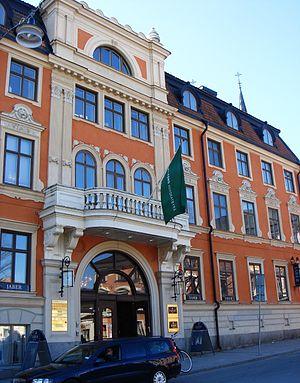
L'affaire von Sydow est un triple meurtre qui a lieu le 7 mars 1932 à Stockholm et connait son dénouement le même jour à Uppsala. C'est l'une des affaires criminelles les plus médiatisées de l'histoire de la Suède.